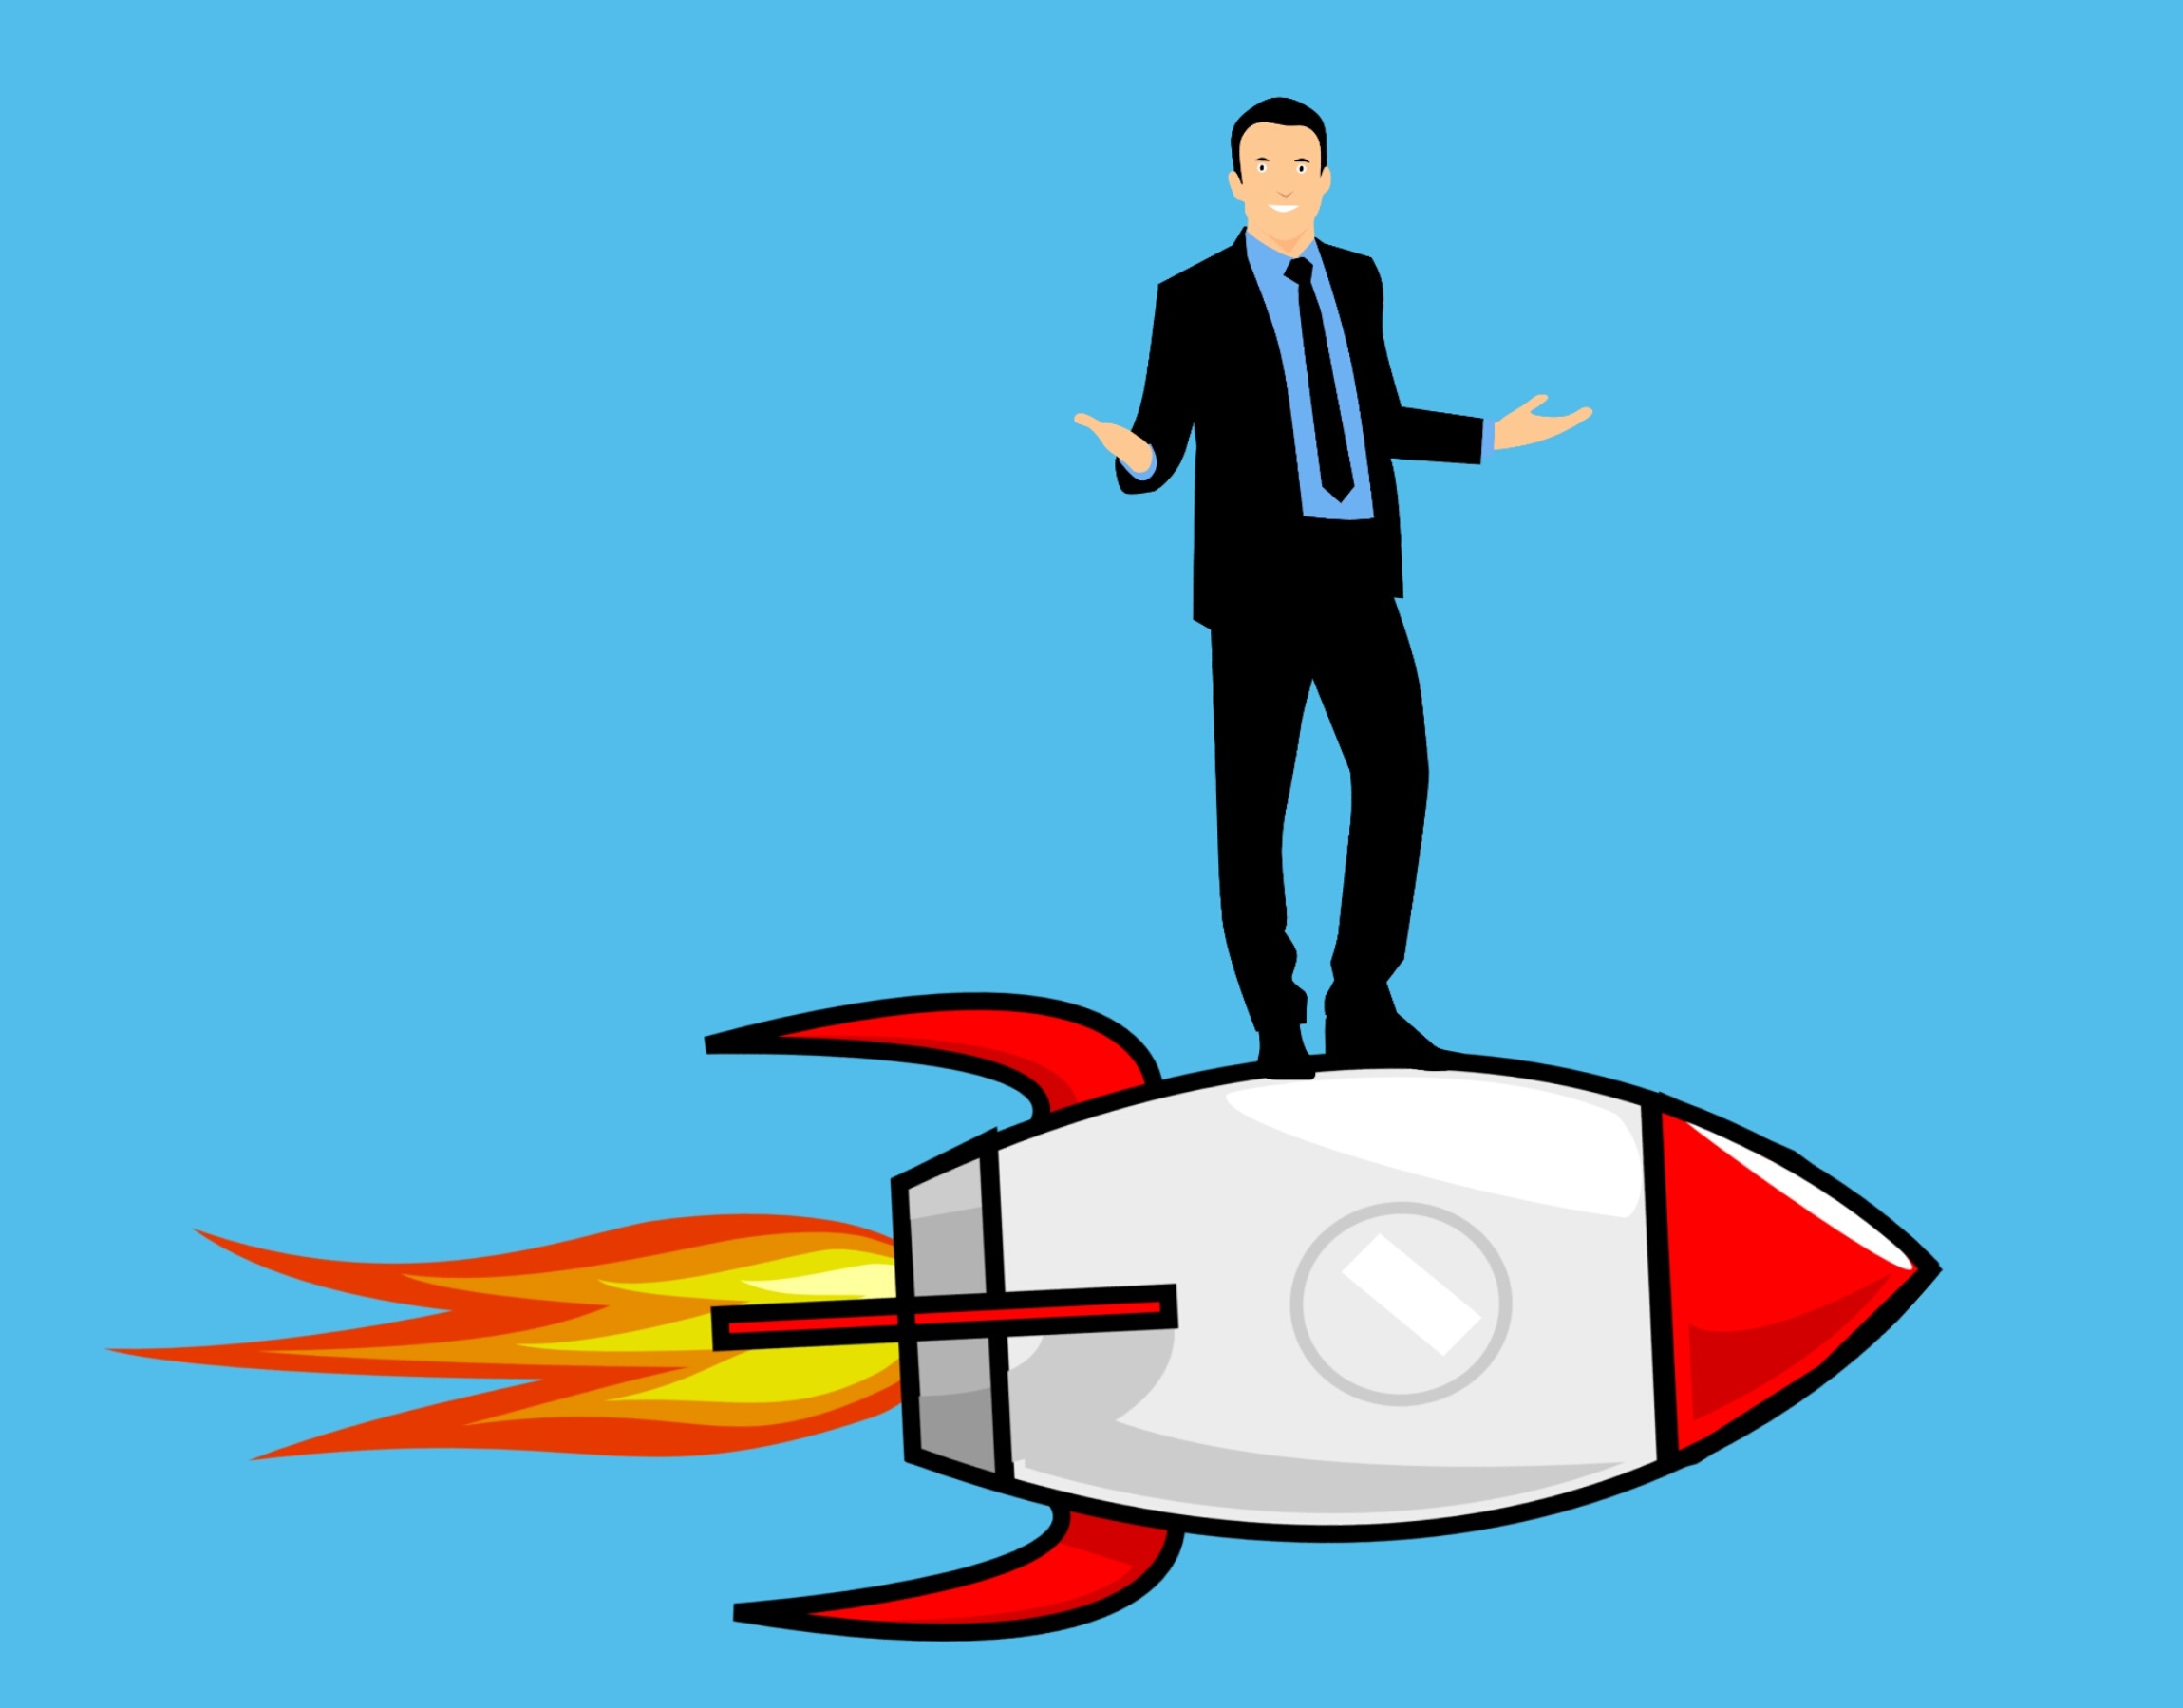
entrepreneur, business, rocket, start up, career, man, career ladder, rise, social, top, abyss, development, success, curriculum vitae, way of life, boom, come out, ascent, progress, come forward, be there, existence, lifestyle, statistics, chart, graphic, bar, symbol, stock exchange, trading floor, forex, finance, financial crisis, financial world, company, businessmen, e commerce, profit, capital, economic man, planing, office, human, young, corporate, work, freelance, freelancer, notepad, notebook, sit, desk, casual, leave, space ship, space, launch, propulsion, spaceship, technology, science, shuttle, spacecraft, vertebrate, clip art, line, human behavior, graphics, fish, wing, smile, marine mammal, illustration